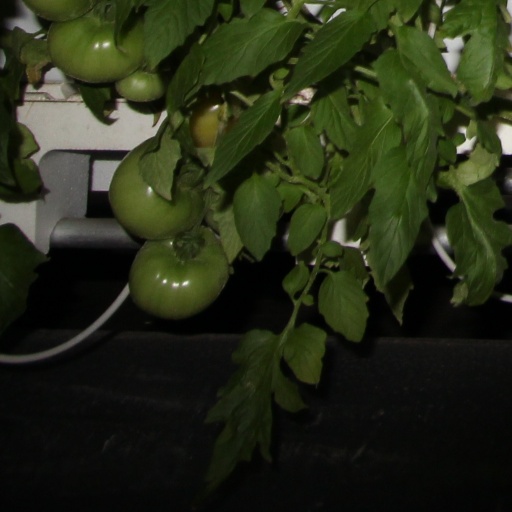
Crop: tomato